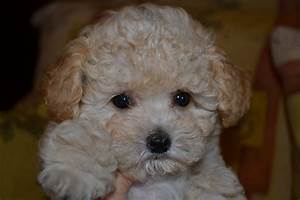
Label: dog